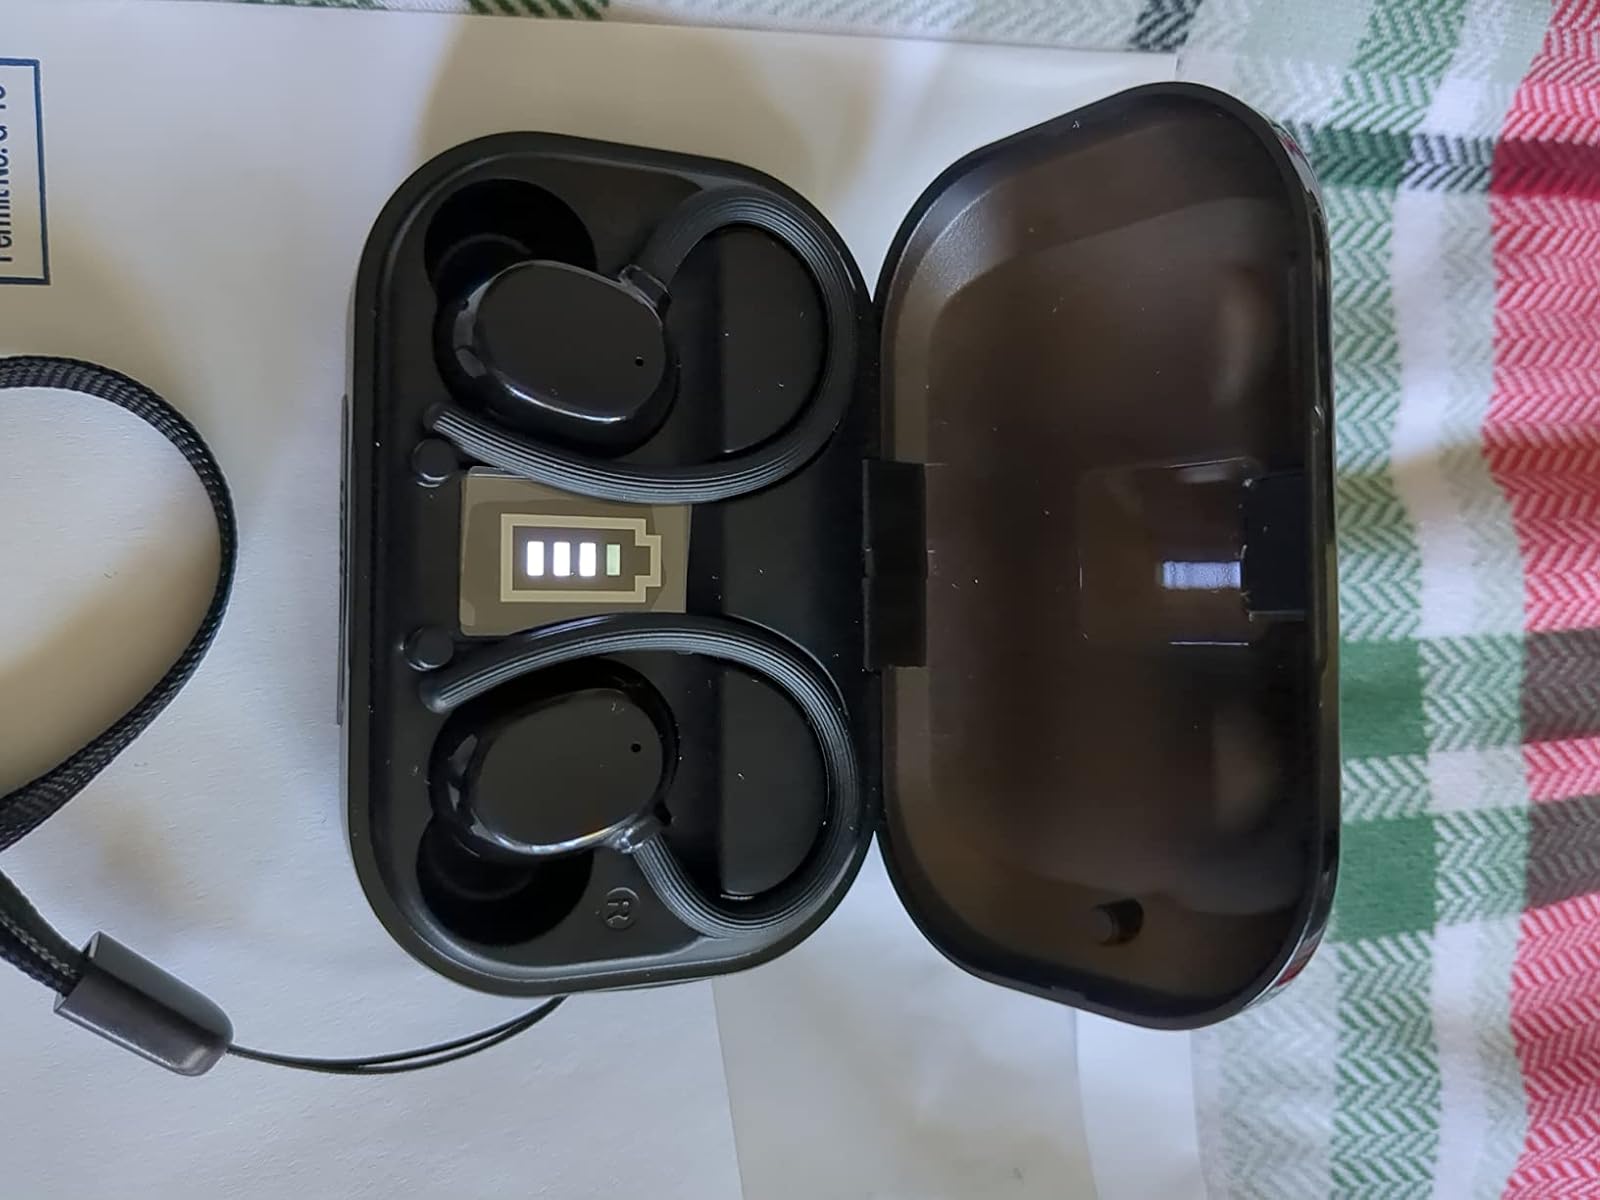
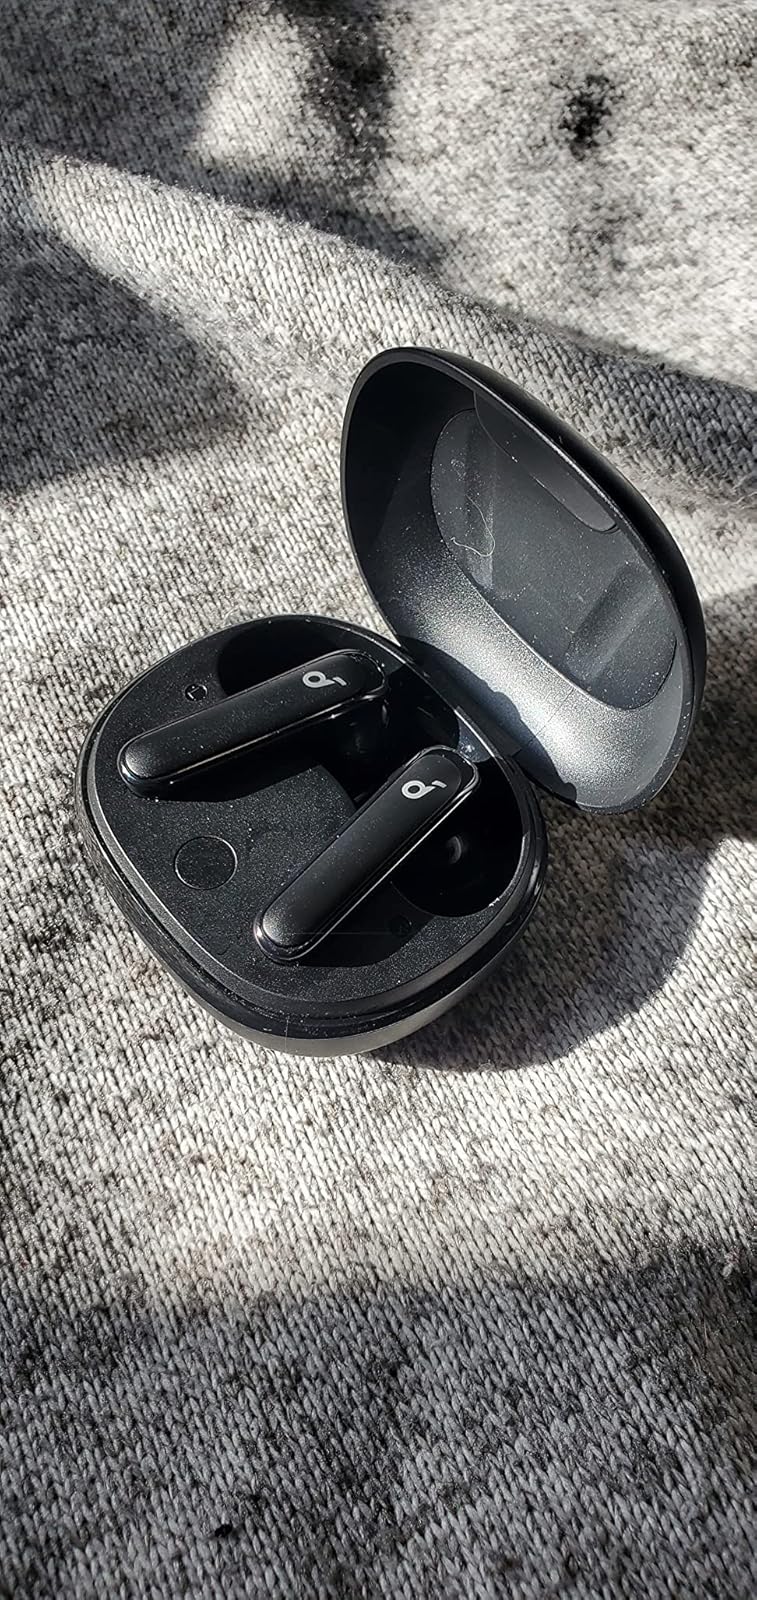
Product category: earbuds
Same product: no